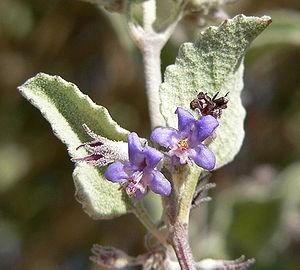
La lavande du désert est une espèce de plantes de la famille des Lamiacées.